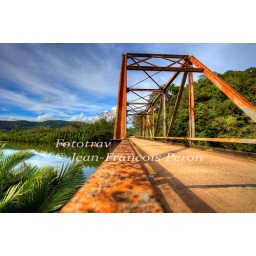
Old rusty bridge in countryside, Palawan